History of games

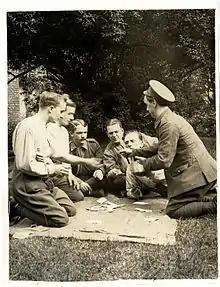
British soldiers playing cards in France, 1915

Modern chess rules began taking shape in Spain and Italy during the 15th century with the adoption of the standard Queen and Bishop movements (initially called "Mad Queen chess"). Writings on chess theory also began to appear in the 15th century with the first text being the "Repetición de Amores y Arte de Ajedrez" (Repetition of Love and the Art of Playing Chess, 1497) by Spanish churchman Luis Ramirez de Lucena. Chess books by authors such as Ruy López de Segura and Gioachino Greco became widely studied. Chess was the favored game of Voltaire, Rousseau, Benjamin Franklin and Napoleon.